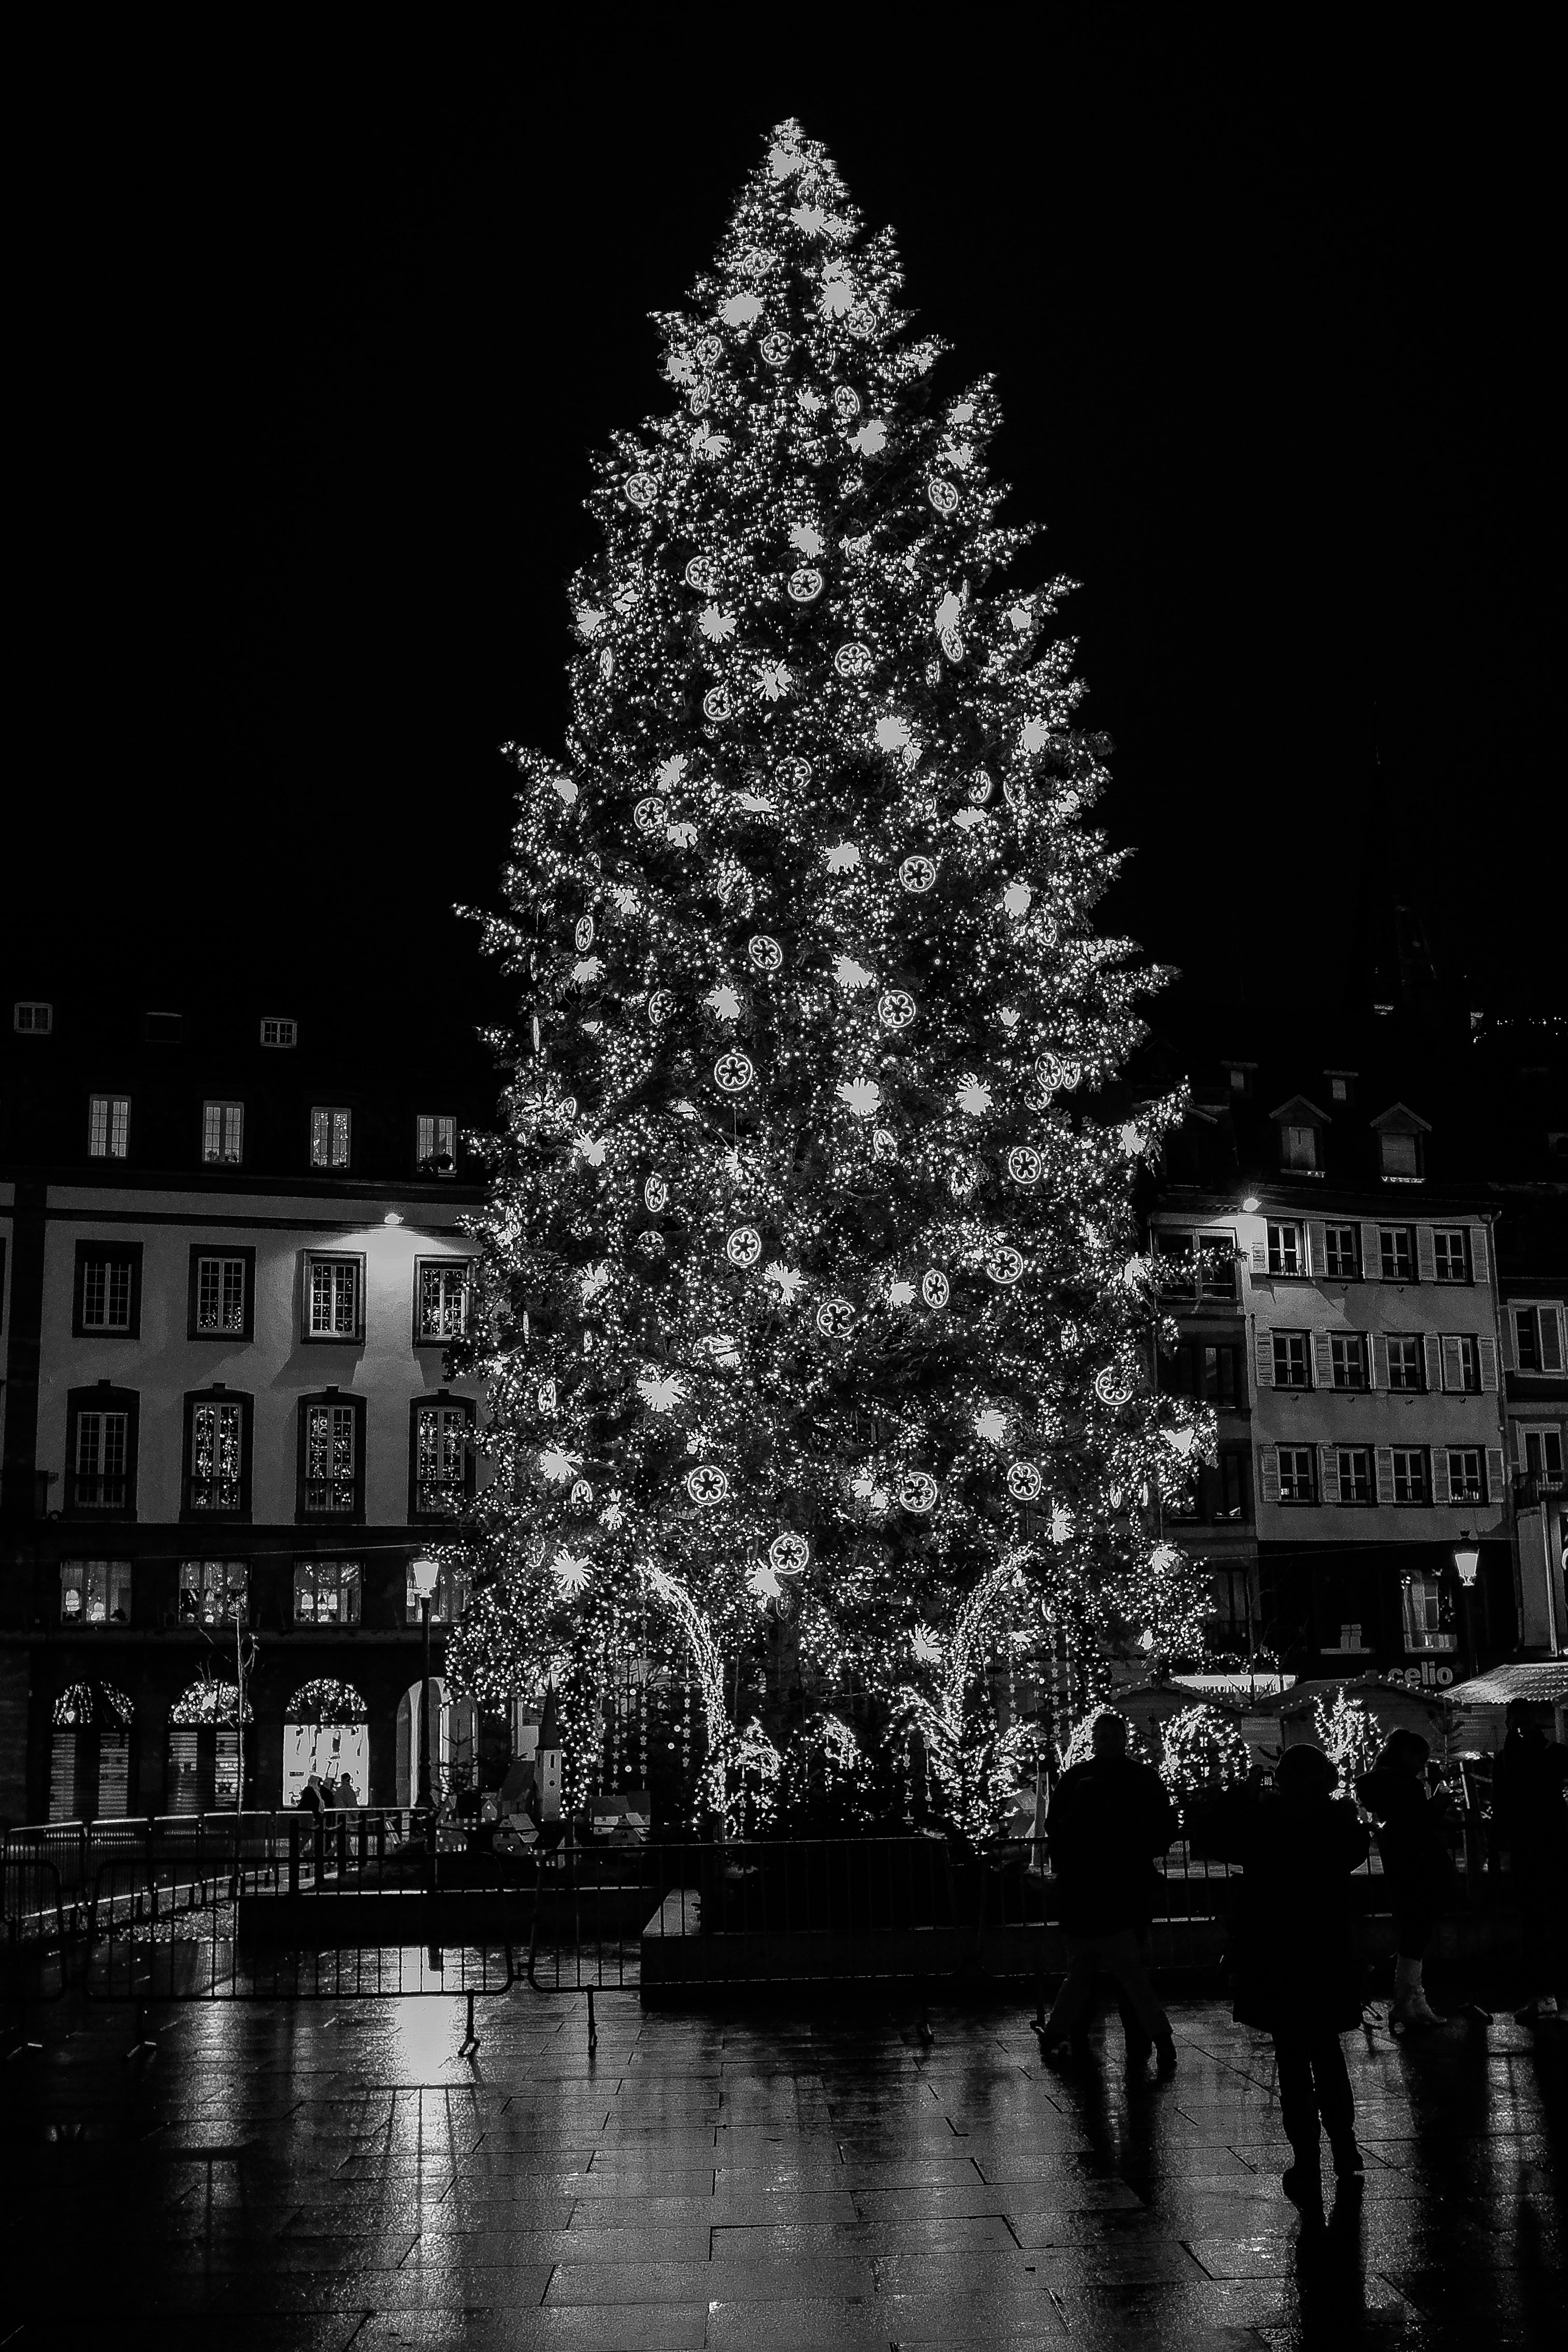
tree, black and white, white, street, night, flower, black, monochrome, christmas tree, christmas decoration, mono, symmetry, strasbourg, schwarzweiss, weiss, schwarz, merrychristmas, frankreich, weihnachten, weihnachtsbaum, fest, monochrom, happyholidays, streetshot, seasonsgreetings, weihnachtsgrse, festgrse, monochrome photography, woody plant